Homeless (Darin song)

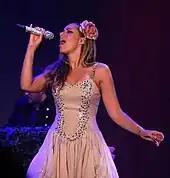
Lewis performing "Homeless" on The Labyrinth tour at Nottingham Arena on 2 June 2010.

Lewis performed "Homeless" for the first time at the annual WXKS-FM Boston KISS Concert in 2008, along with "Bleeding Love" and "Better in Time". It was also included on the set list of her The Labyrinth tour in 2010, and performed as the fifteenth song. The song was later included on "The Labyrinth Tour Live from The O2" DVD. The set was decorated in the style of a forest; acrobats performed as they were hanging from the ceiling on large pieces of fabric while Lewis wore a light pink sequined dress and barefoot.